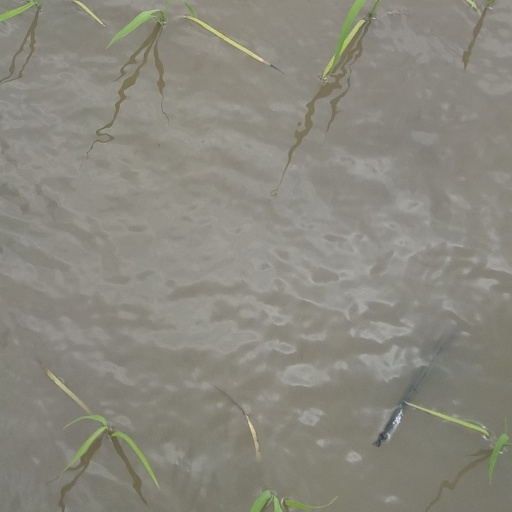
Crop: rice